U Dhammaloka

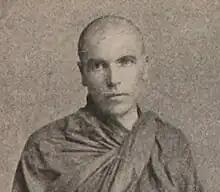
Dhammaloka in 1902 aged about 50.

U Dhammaloka (1856–1914) was an Irish-born migrant worker turned Buddhist monk, strong critic of Christian missionaries, and temperance campaigner who took an active role in the Asian Buddhist revival around the turn of the twentieth century.